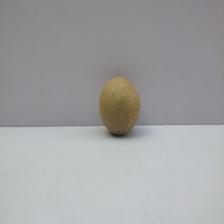
Size: Medium